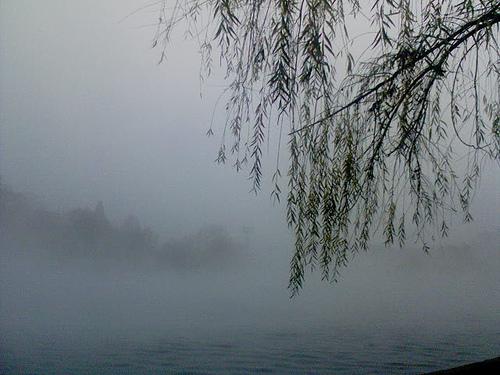
Weather: foggy or hazy